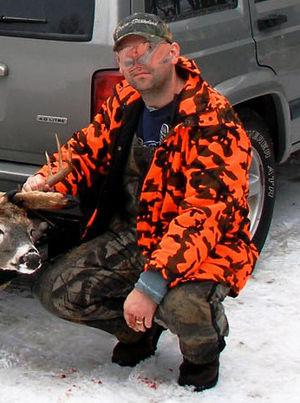
Le camouflage est une méthode de dissimulation. Il permet à un organisme visible ou à un objet de passer inaperçu, en se fondant avec son environnement.